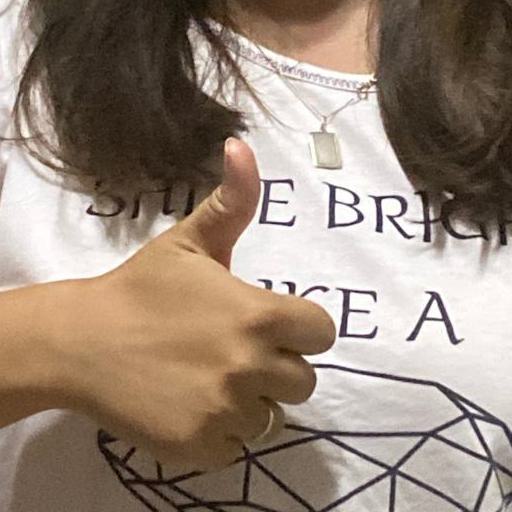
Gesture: like